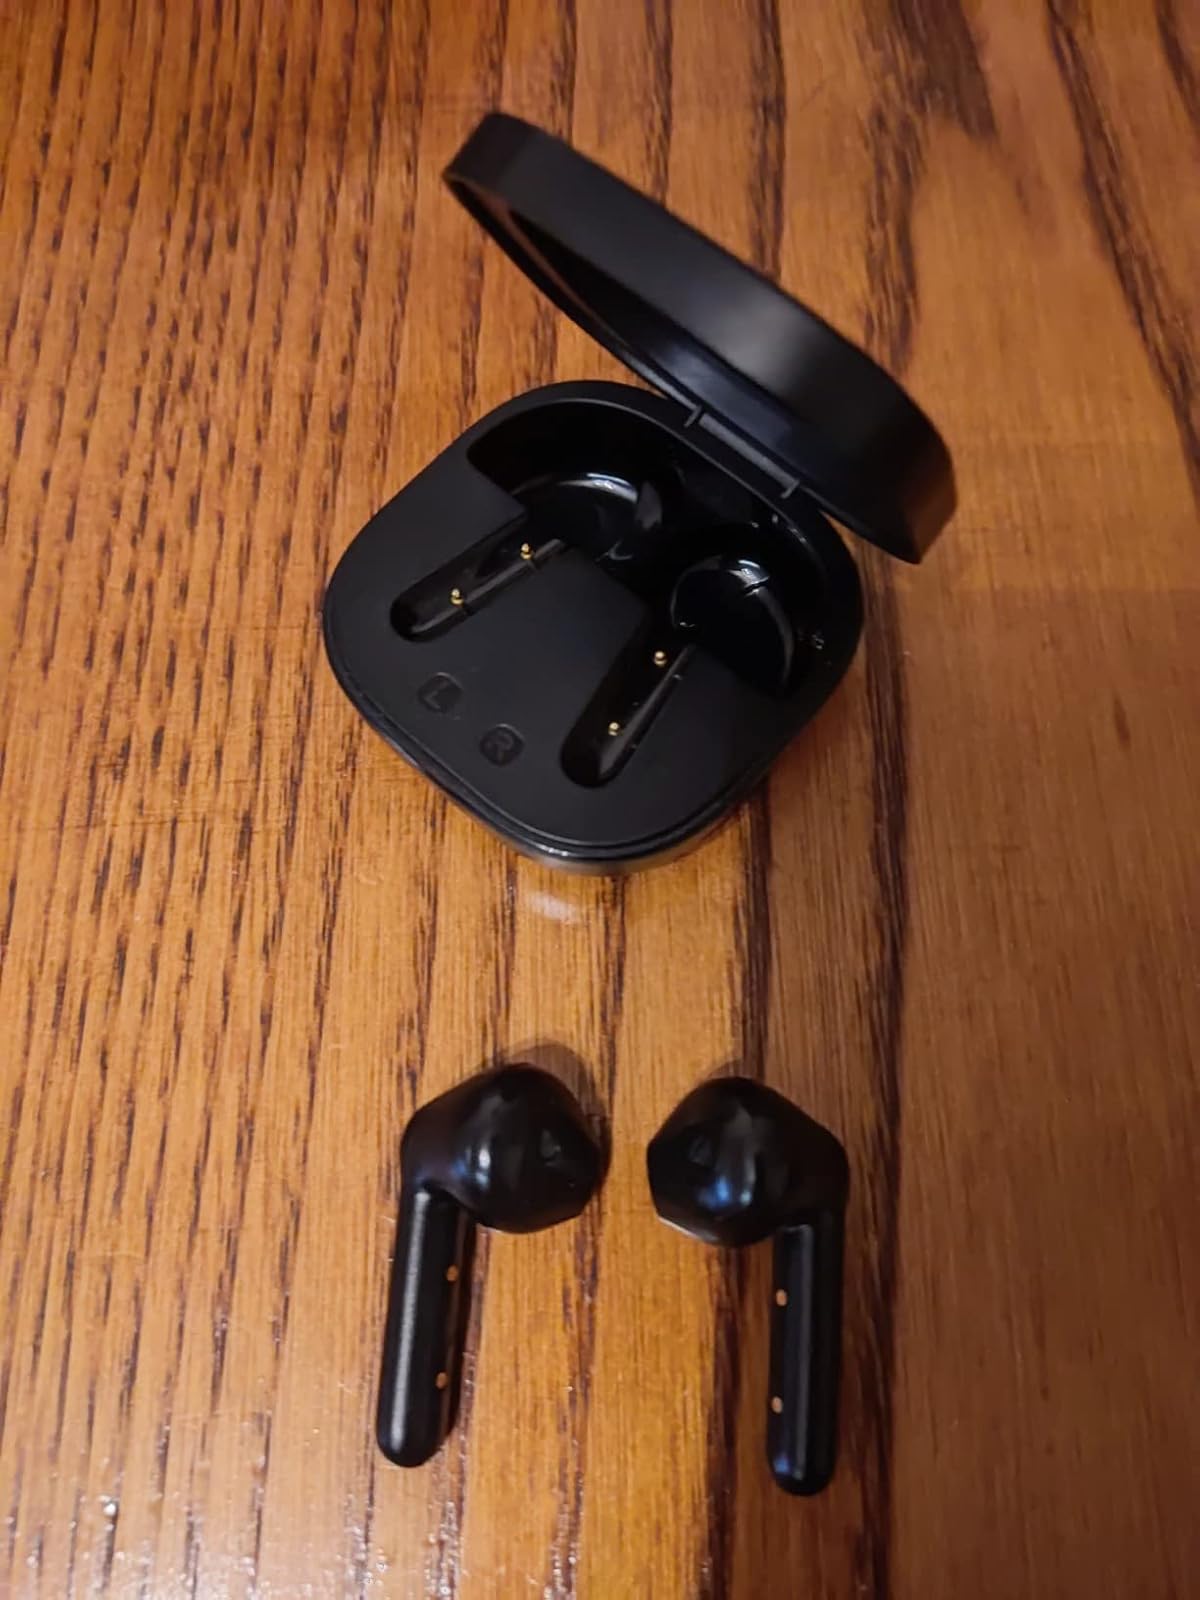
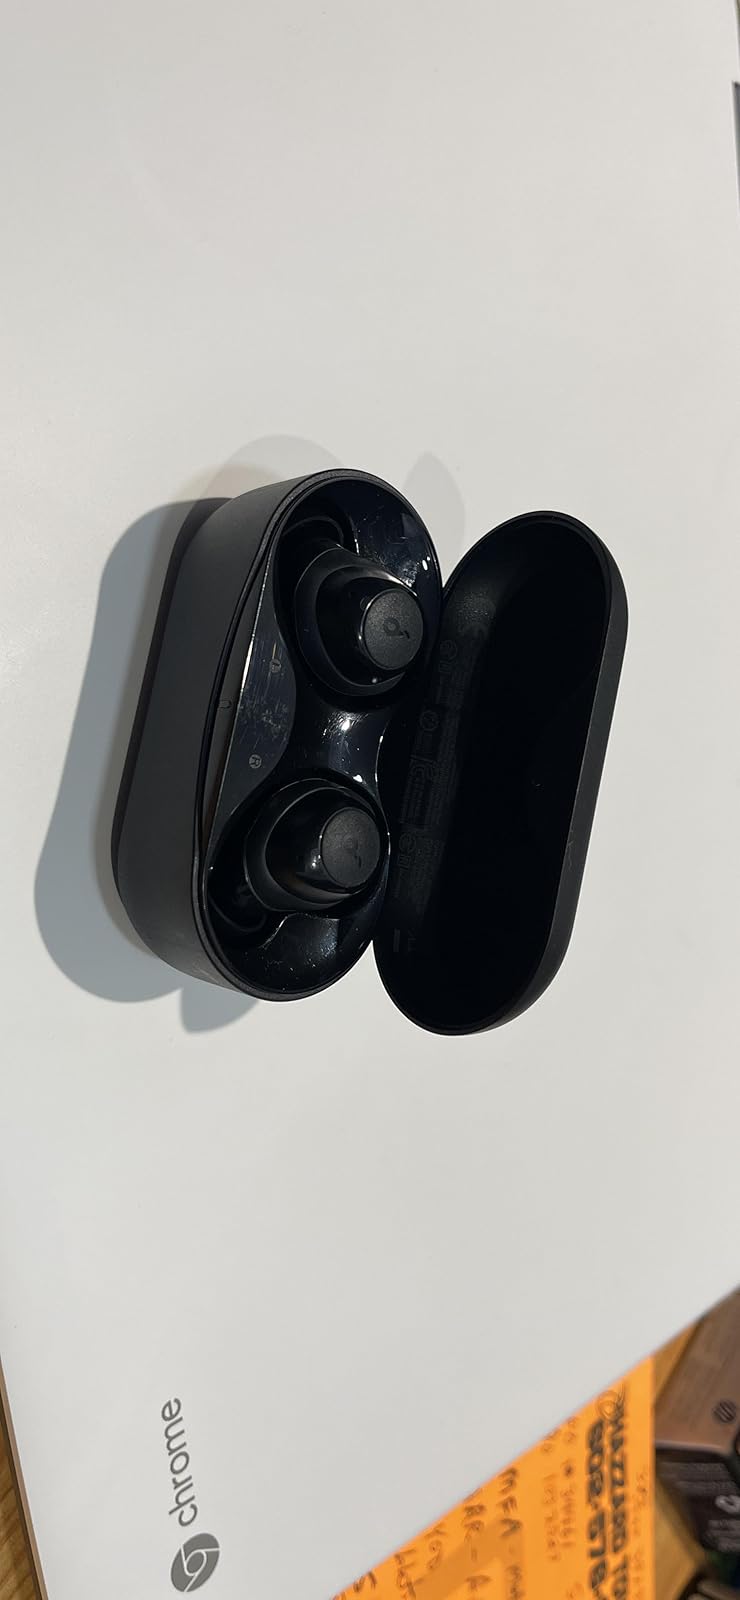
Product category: earbuds
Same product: no